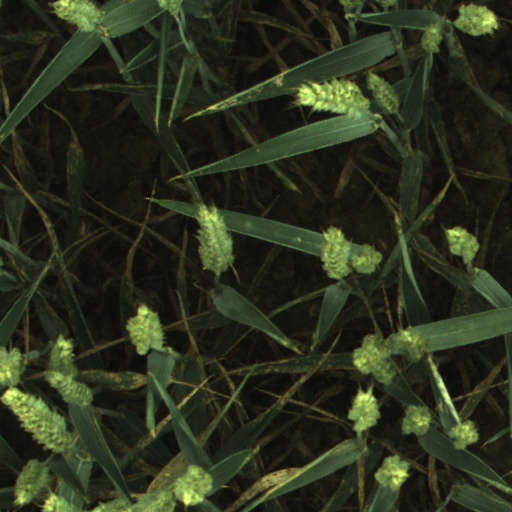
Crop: wheat